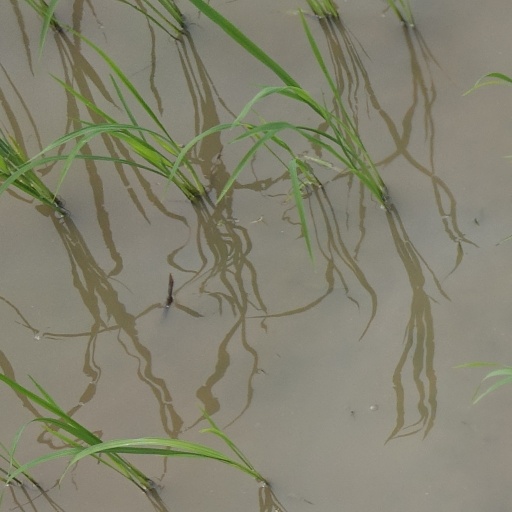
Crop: rice